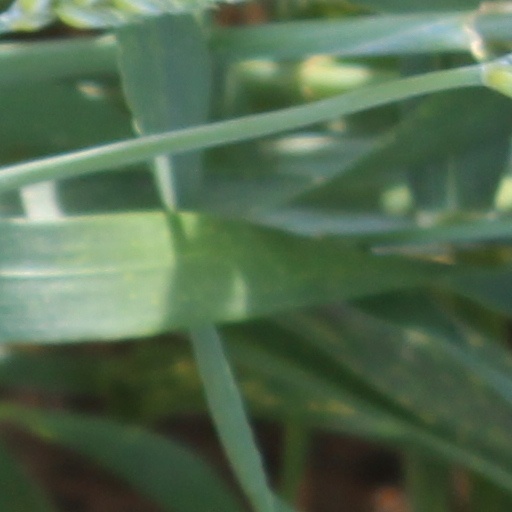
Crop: wheat